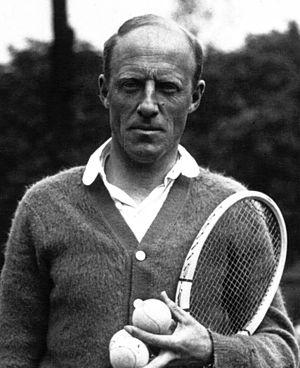
Jonkheer Christiaan Kick van Lennep, né le 3 janvier 1887 à Hilversum et mort le 5 décembre 1955 à Montreux, est un joueur de tennis néerlandais.